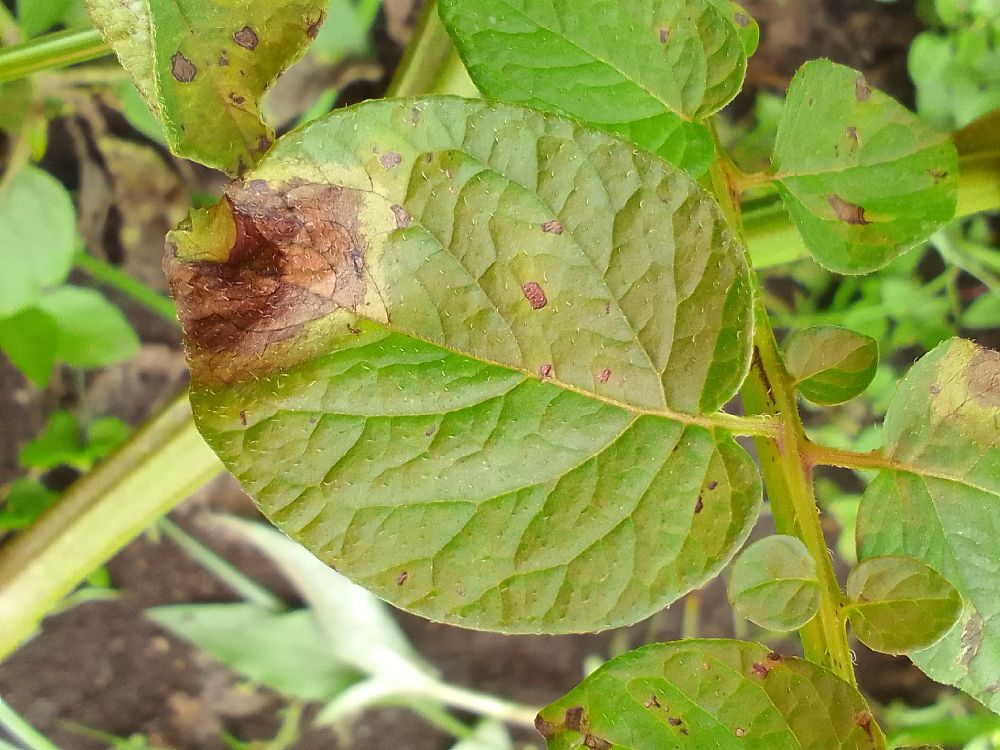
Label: Late blight